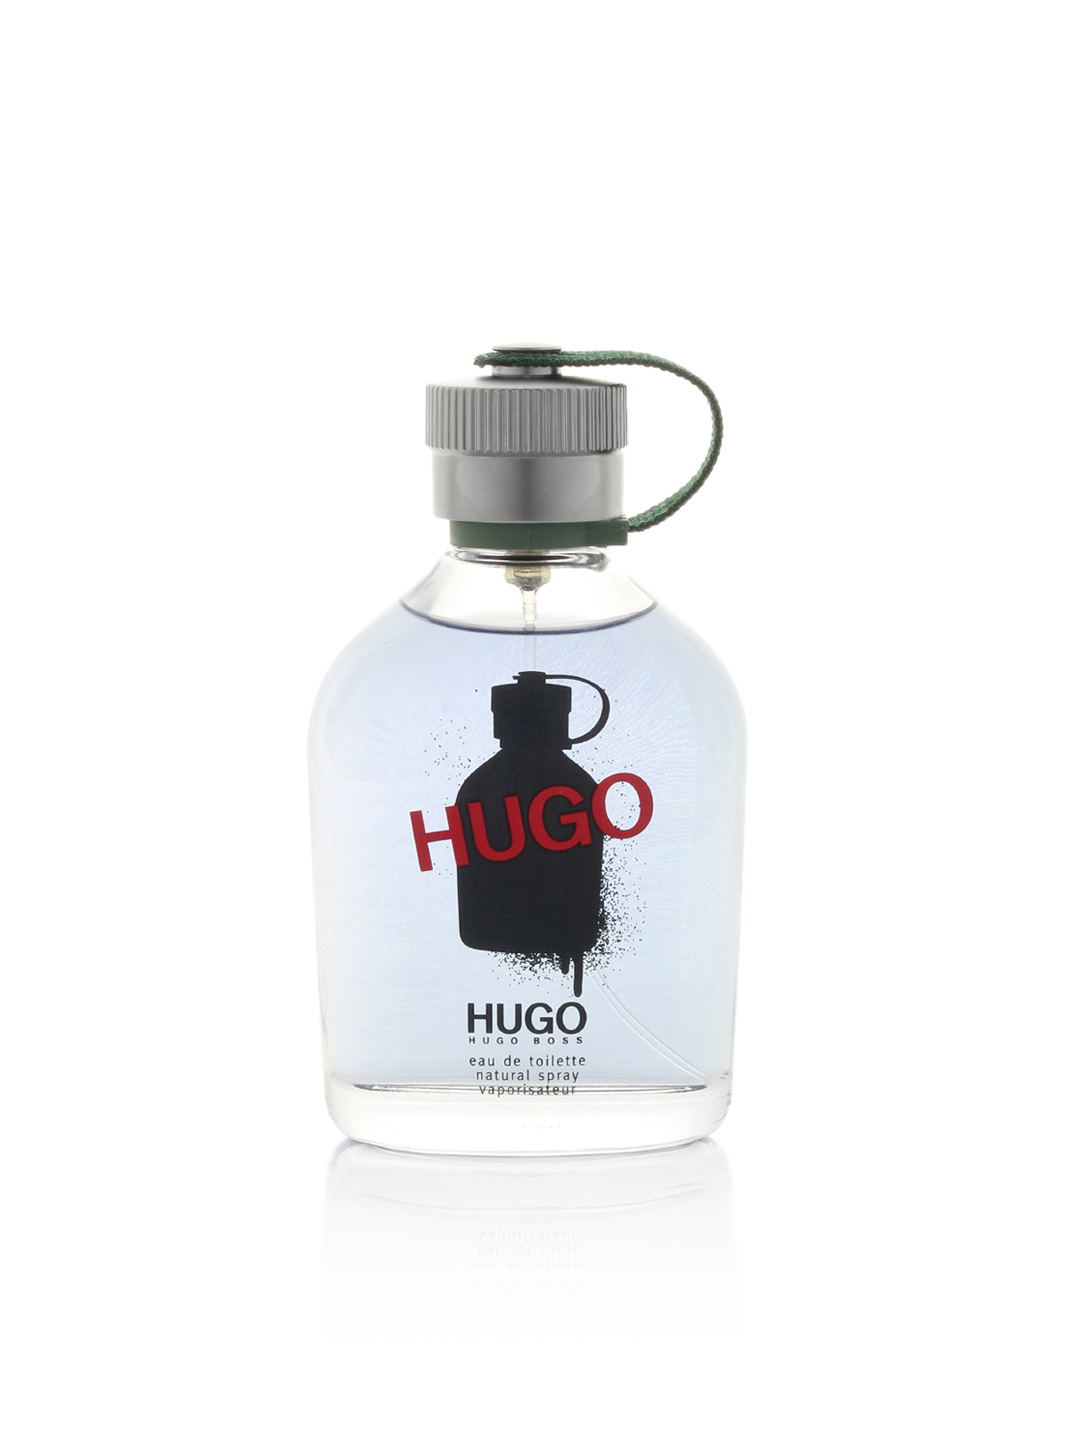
Hugo Men Limited Edition Perfume
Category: Personal Care / Fragrance / Perfume and Body Mist
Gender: Men
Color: Green
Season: Spring 2017
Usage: Casual